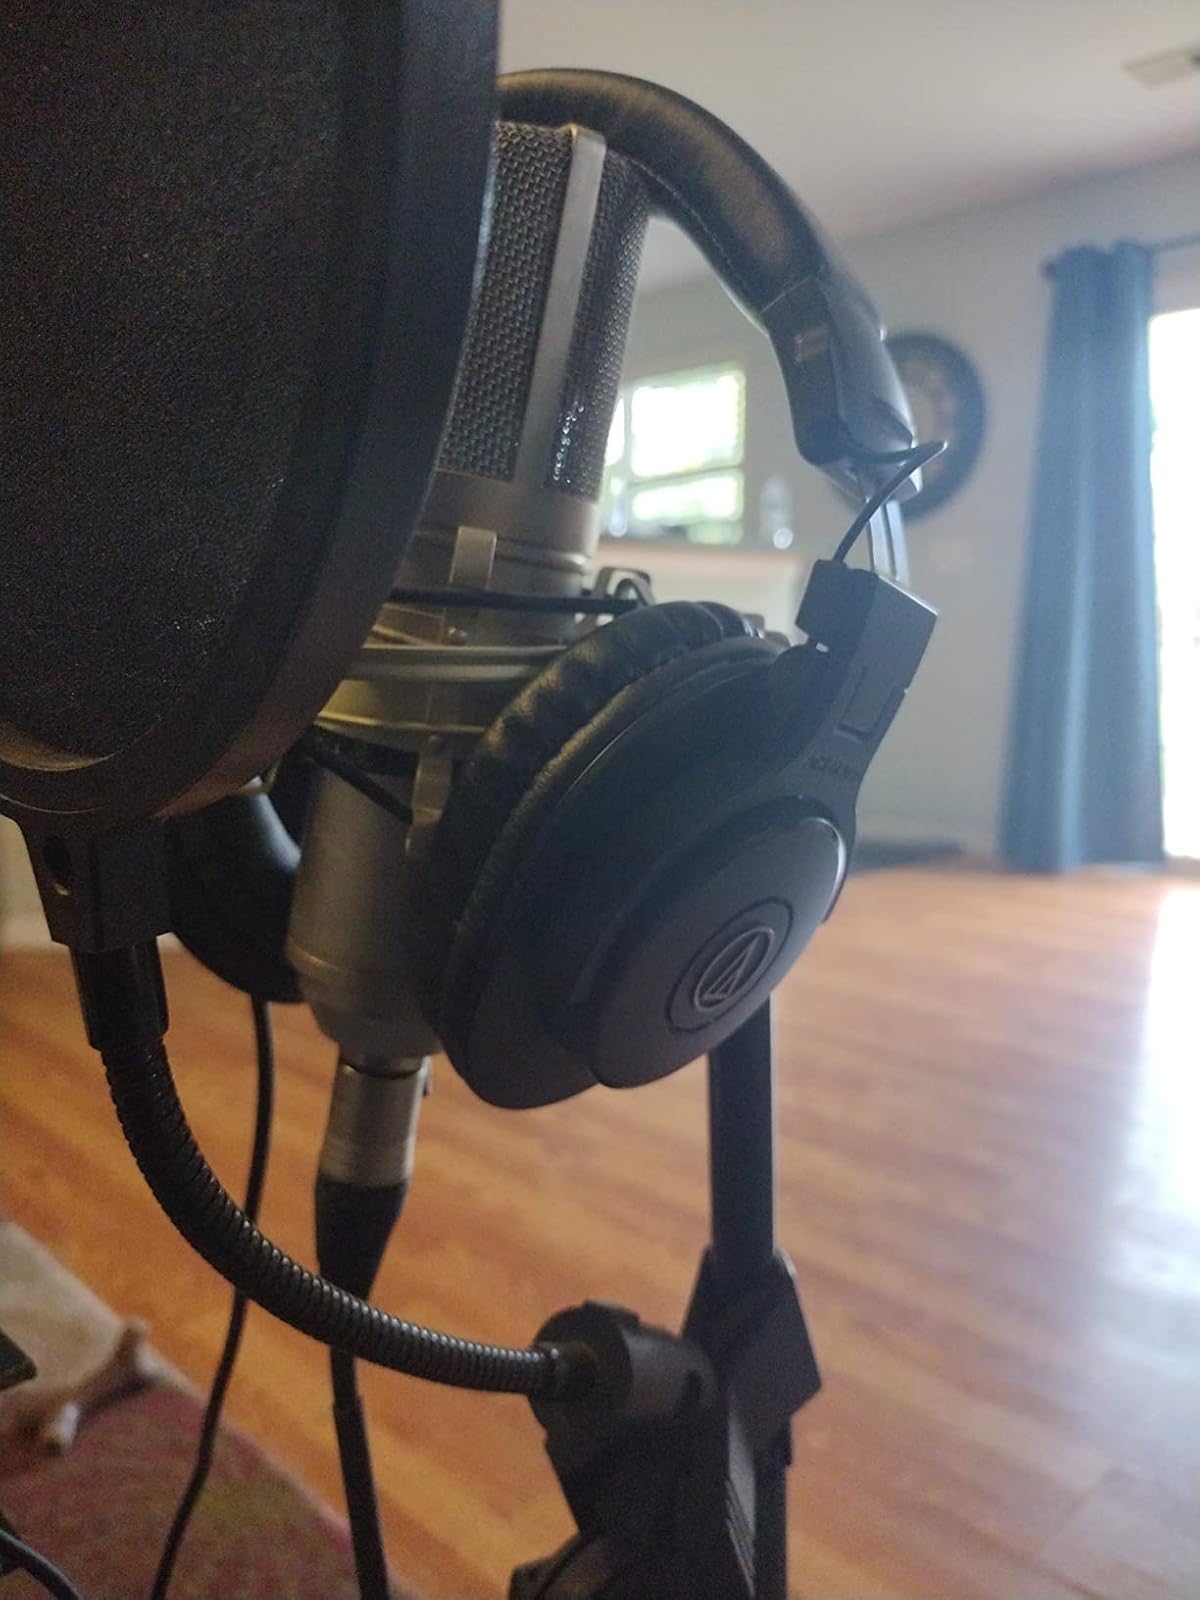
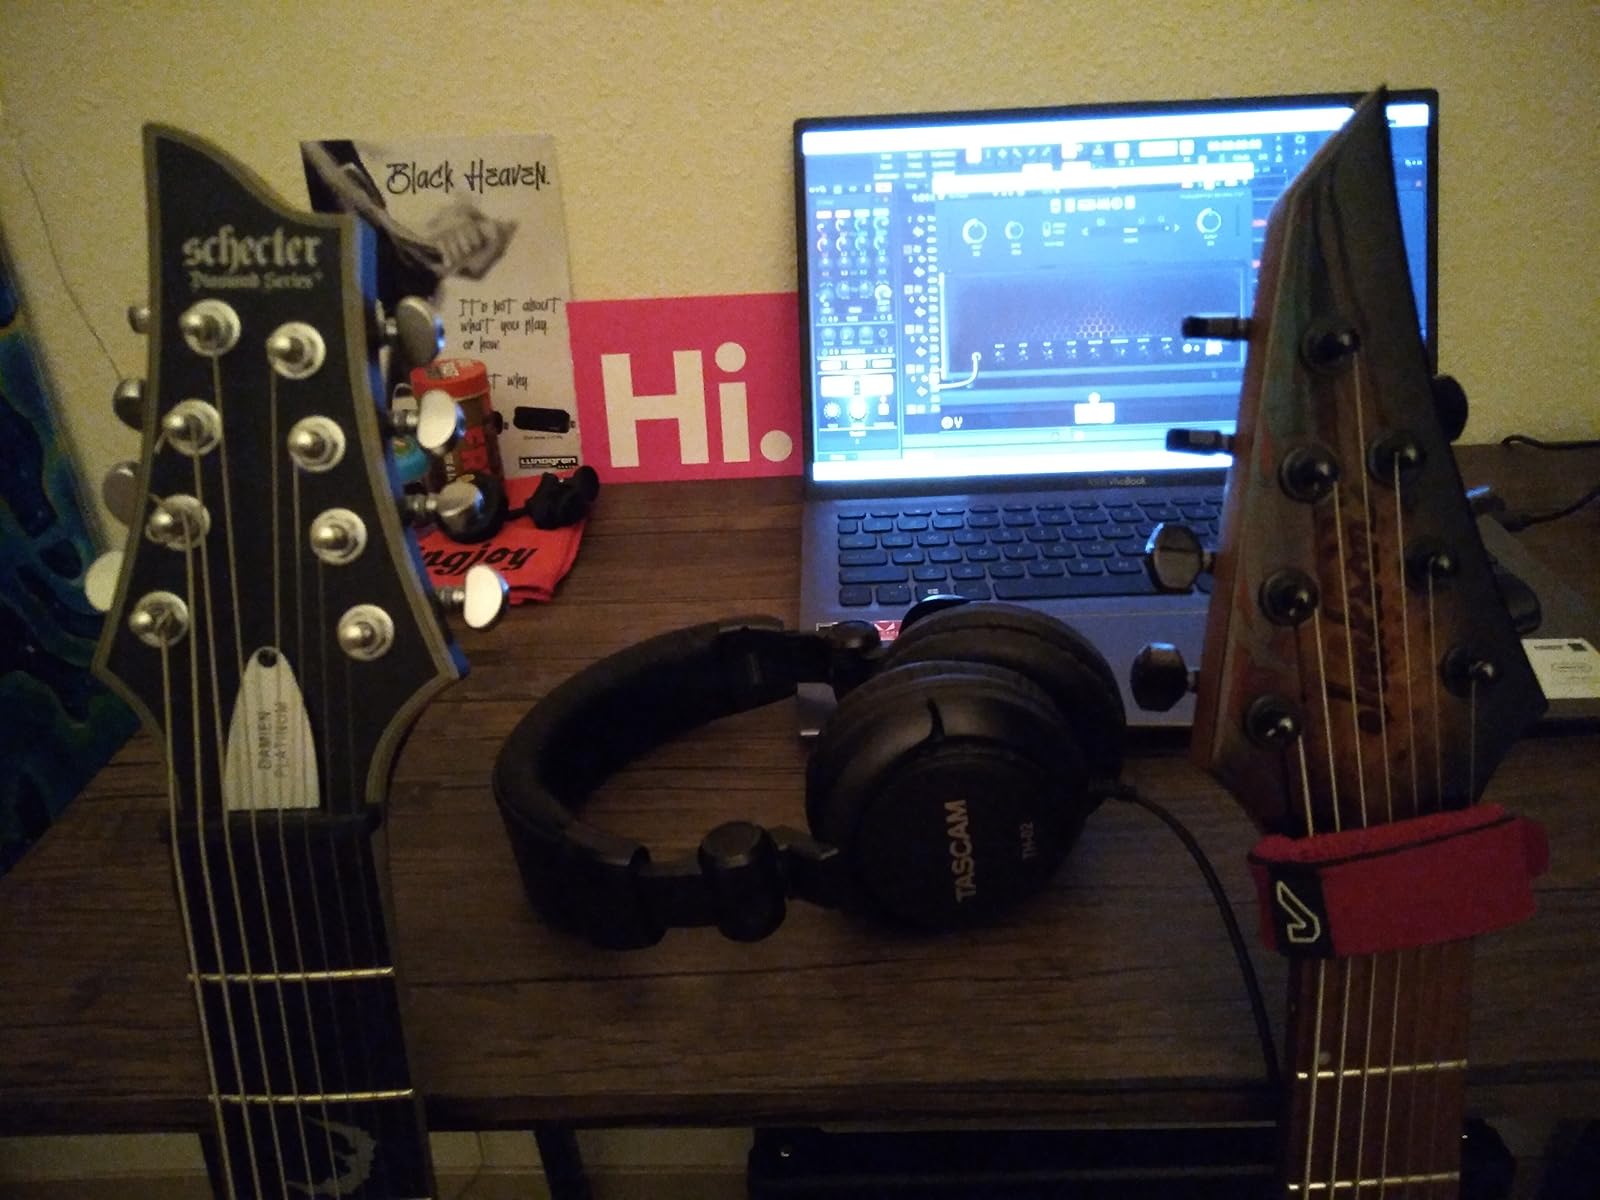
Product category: headphones
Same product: no